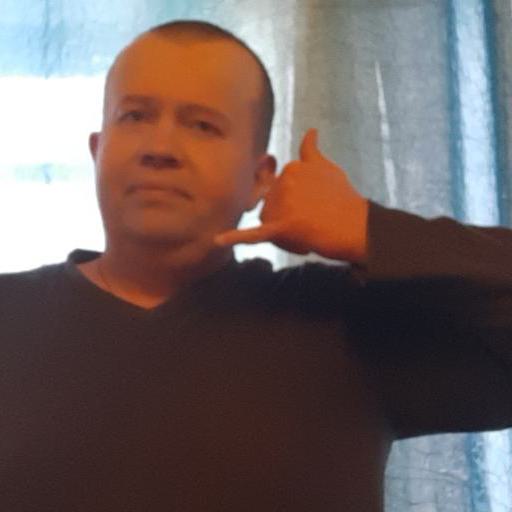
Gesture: call